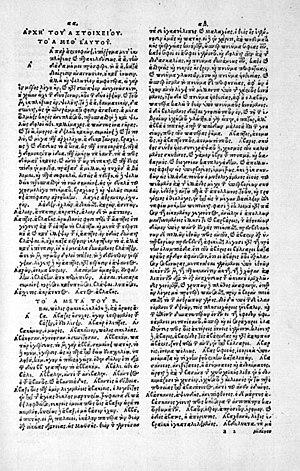
La littérature byzantine peut être définie comme l’ensemble des ouvrages écrits en grec médiéval dans l’Empire romain d’Orient, entre 330 et 1453 ap. J.-C. Basée sur l’héritage politique de Rome, elle fut influencée tant par les héritages grec et chrétien que par le contexte culturel du Proche-Orient. On peut y distinguer cinq grandes périodes : celle de la tradition antique qui fut suivie d’une période d’absence relative ; un renouveau aux IXᵉ et Xᵉ siècles fut suivi d’une période que l’on a appelée « pré-Renaissance » et d’une période finale.
Les études byzantines sont une branche interdisciplinaire des sciences humaines qui aborde l'histoire, la culture, l'art, l'architecture, la littérature, la musique, la religion, l'économie, la politique et les sciences de l'Empire byzantin. Le philologue Hieronymus Wolf, humaniste de la Renaissance est considéré comme le fondateur de la discipline en Allemagne. Il a donné le nom de « byzantin » à l'Empire romain d'Orient qui a subsisté après l'effondrement de la partie occidentale de l'Empire romain en 476. Environ 100 ans après la chute de Byzance aux mains des Ottomans, Wolf commença à colliger, à réviser et à traduire les écrits des philosophes byzantins.
La Souda ou Suidas est une encyclopédie grecque de la fin du Xᵉ siècle. C'est un ouvrage de référence, en particulier pour les citations, très souvent utilisé dans les travaux portant sur l'Antiquité. Le nom de l'ouvrage, la date de sa rédaction, l'identité de son ou de ses auteurs ont posé de délicats problèmes aux chercheurs.
L’Empire byzantin ou Empire romain d'Orient désigne l'État apparu vers le IVᵉ siècle dans la partie orientale de l'Empire romain, au moment où celui-ci se divise progressivement en deux.